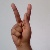
The image shows a hand gesture representing the letter 'K' in Indian Sign Language.